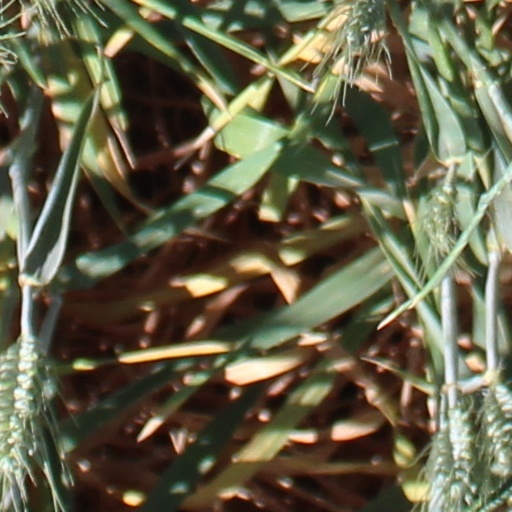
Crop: wheat